Turimetta Beach

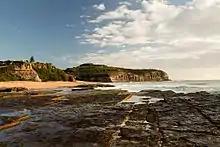
Turimetta Beach

Turimetta Beach is a beach in Sydney's Northern Beaches. It is 350 metres long and is backed by steep bluffs. Swimming can be hazardous because of rips that usually form at the centre and both ends of the beach. The beach is not patrolled by lifeguards. Turimetta is more often than not a swimmers' beach only. The surf quality is poor and surfers usually frequent North Narrabeen Beach to the south or Warriewood Beach to the north.